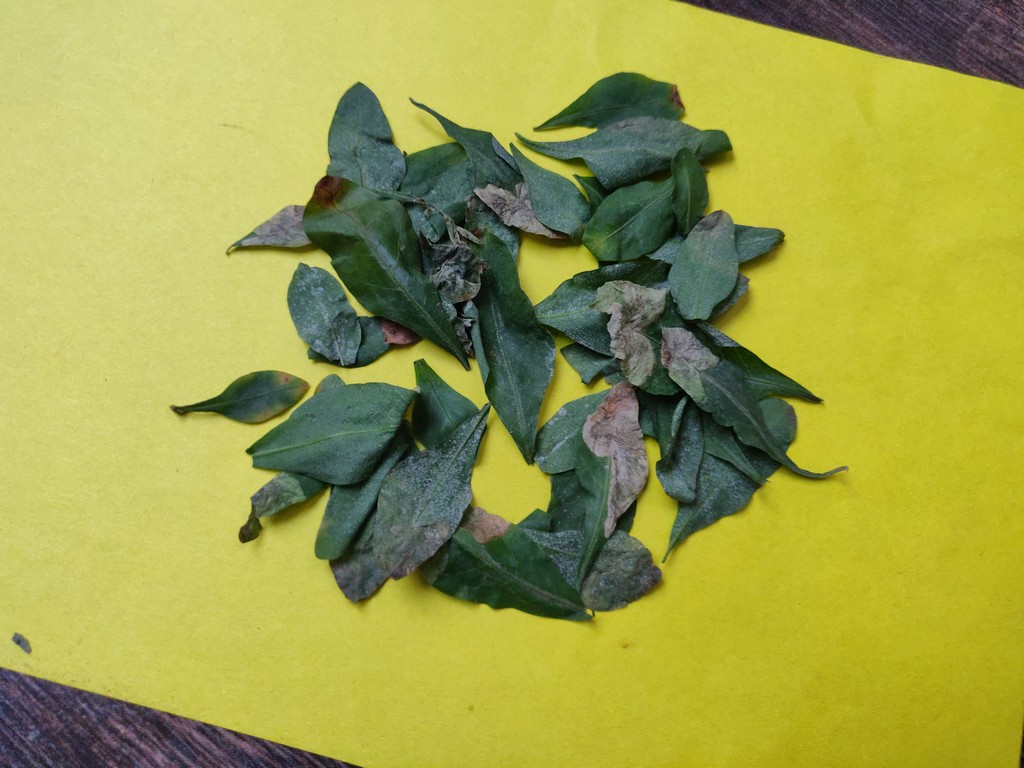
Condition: Unhealthy
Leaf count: multiple
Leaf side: unknown